Dorrance State Bank

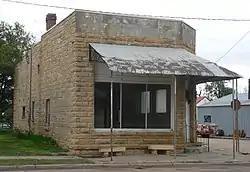

The Dorrance State Bank, at 512 Main St. in Dorrance, Kansas, was built in 1905. It was listed on the National Register of Historic Places in 2011.